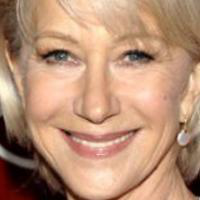
Age group: age 56-65